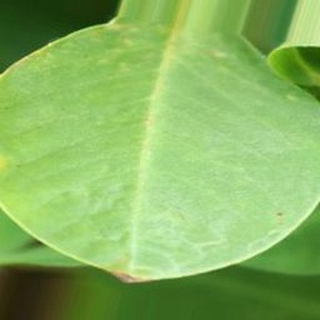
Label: groundnut_early_leaf_spot